Tyhr (special unit)

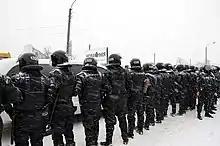
Tyhr servicemen in Vasylkiv trying to leave for Kyiv, 9 December 2013

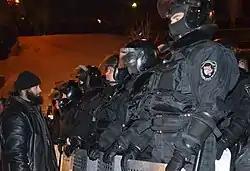
Tyhr on the Maidan in Kyiv, 11 December 2013

At the beginning of December 2013, when mass protests against Viktor Yanukovych began in Kyiv, 730 special forces soldiers were transferred to the capital. They were placed on the territory of the training center of the Air Force in the city of Vasylkiv. On 6 December, the Tyhr tried to leave for Kyiv, but were blocked by local Euromaidan activists. On 9 December the soldiers of the regiment, using force, managed to break through to Kyiv and at the same time ensure the advancement of two other units to the capital. On 11 December, the unit took part in an unsuccessful attempt to disperse Euromaidan activists. Together with the Berkut, the special forces eliminated the barricade on Instytutska Street, but due to the resistance of the demonstrators, they were unable to advance further. Around 11 o'clock, the Tyhr left the Maidan. During the confrontation, 12-13 soldiers of the regiment were injured.